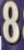
Number: 8